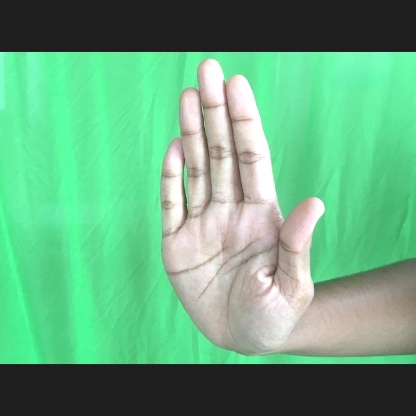
Mudra: Pathaka